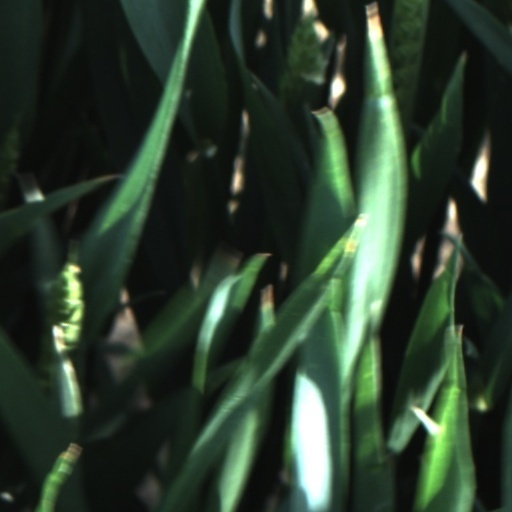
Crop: wheat